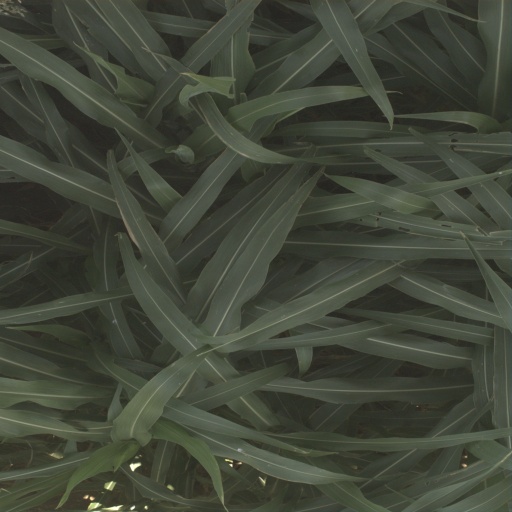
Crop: sorghum